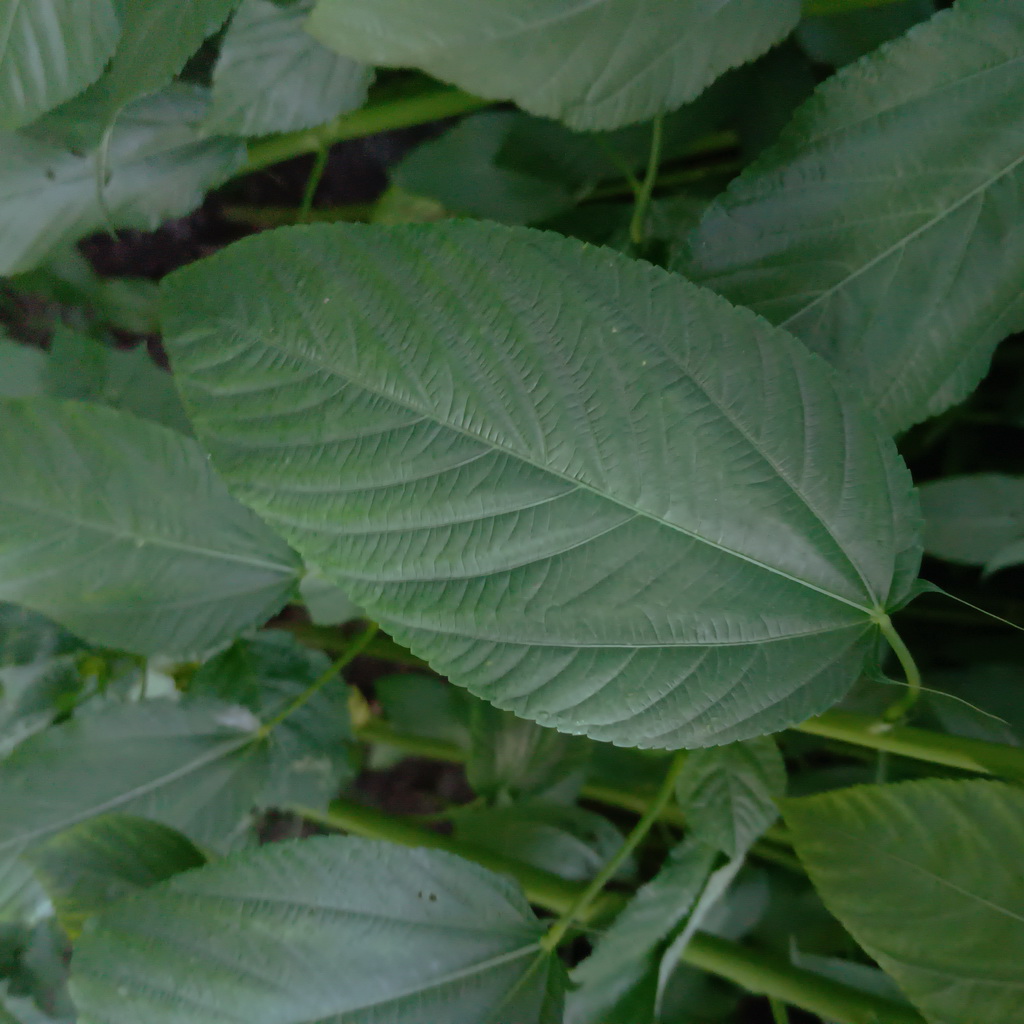
Label: Fresh